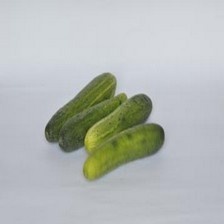
Label: cucumber